Rube Foster

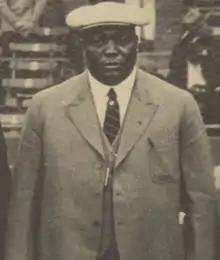
Foster at the 1924 Colored World Series.

In 1920, Foster, Taylor, and the owners of six other midwestern clubs met in the spring to form a professional baseball circuit for African-American teams. Foster, as president, controlled league operations, while remaining owner and manager of the American Giants. He was periodically accused of favoring his own team, especially in matters of scheduling (the Giants in the early years tended to have a disproportionate number of home games) and personnel: Foster seemed able to acquire whatever talent he needed from other clubs, such as Jimmie Lyons, the Detroit Stars' best player in 1920, who was transferred to the American Giants for 1921, or Foster's own younger brother, Bill, who joined the American Giants unwillingly when Rube forced the Memphis Red Sox to give him up in 1926. His critics believed he had organized the league primarily for purposes of booking games for the American Giants. With a stable schedule and reasonably solvent opponents, Foster was able to improve receipts at the gate. It is also true that when opposing clubs lost money, he was known to help them meet payroll, sometimes out of his own pocket.